Annie Besant

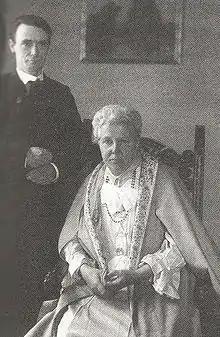
Rudolf Steiner and Annie Besant in Munich, 1907

In 1889, Besant was asked to write a review for the "Pall Mall Gazette" on "The Secret Doctrine", a book by H. P. Blavatsky. After reading it, she sought an interview with its author, meeting Blavatsky in Paris. In this way, she was converted to Theosophy. She allowed her membership of the Fabian Society to lapse (1890) and broke her links with the Marxists.